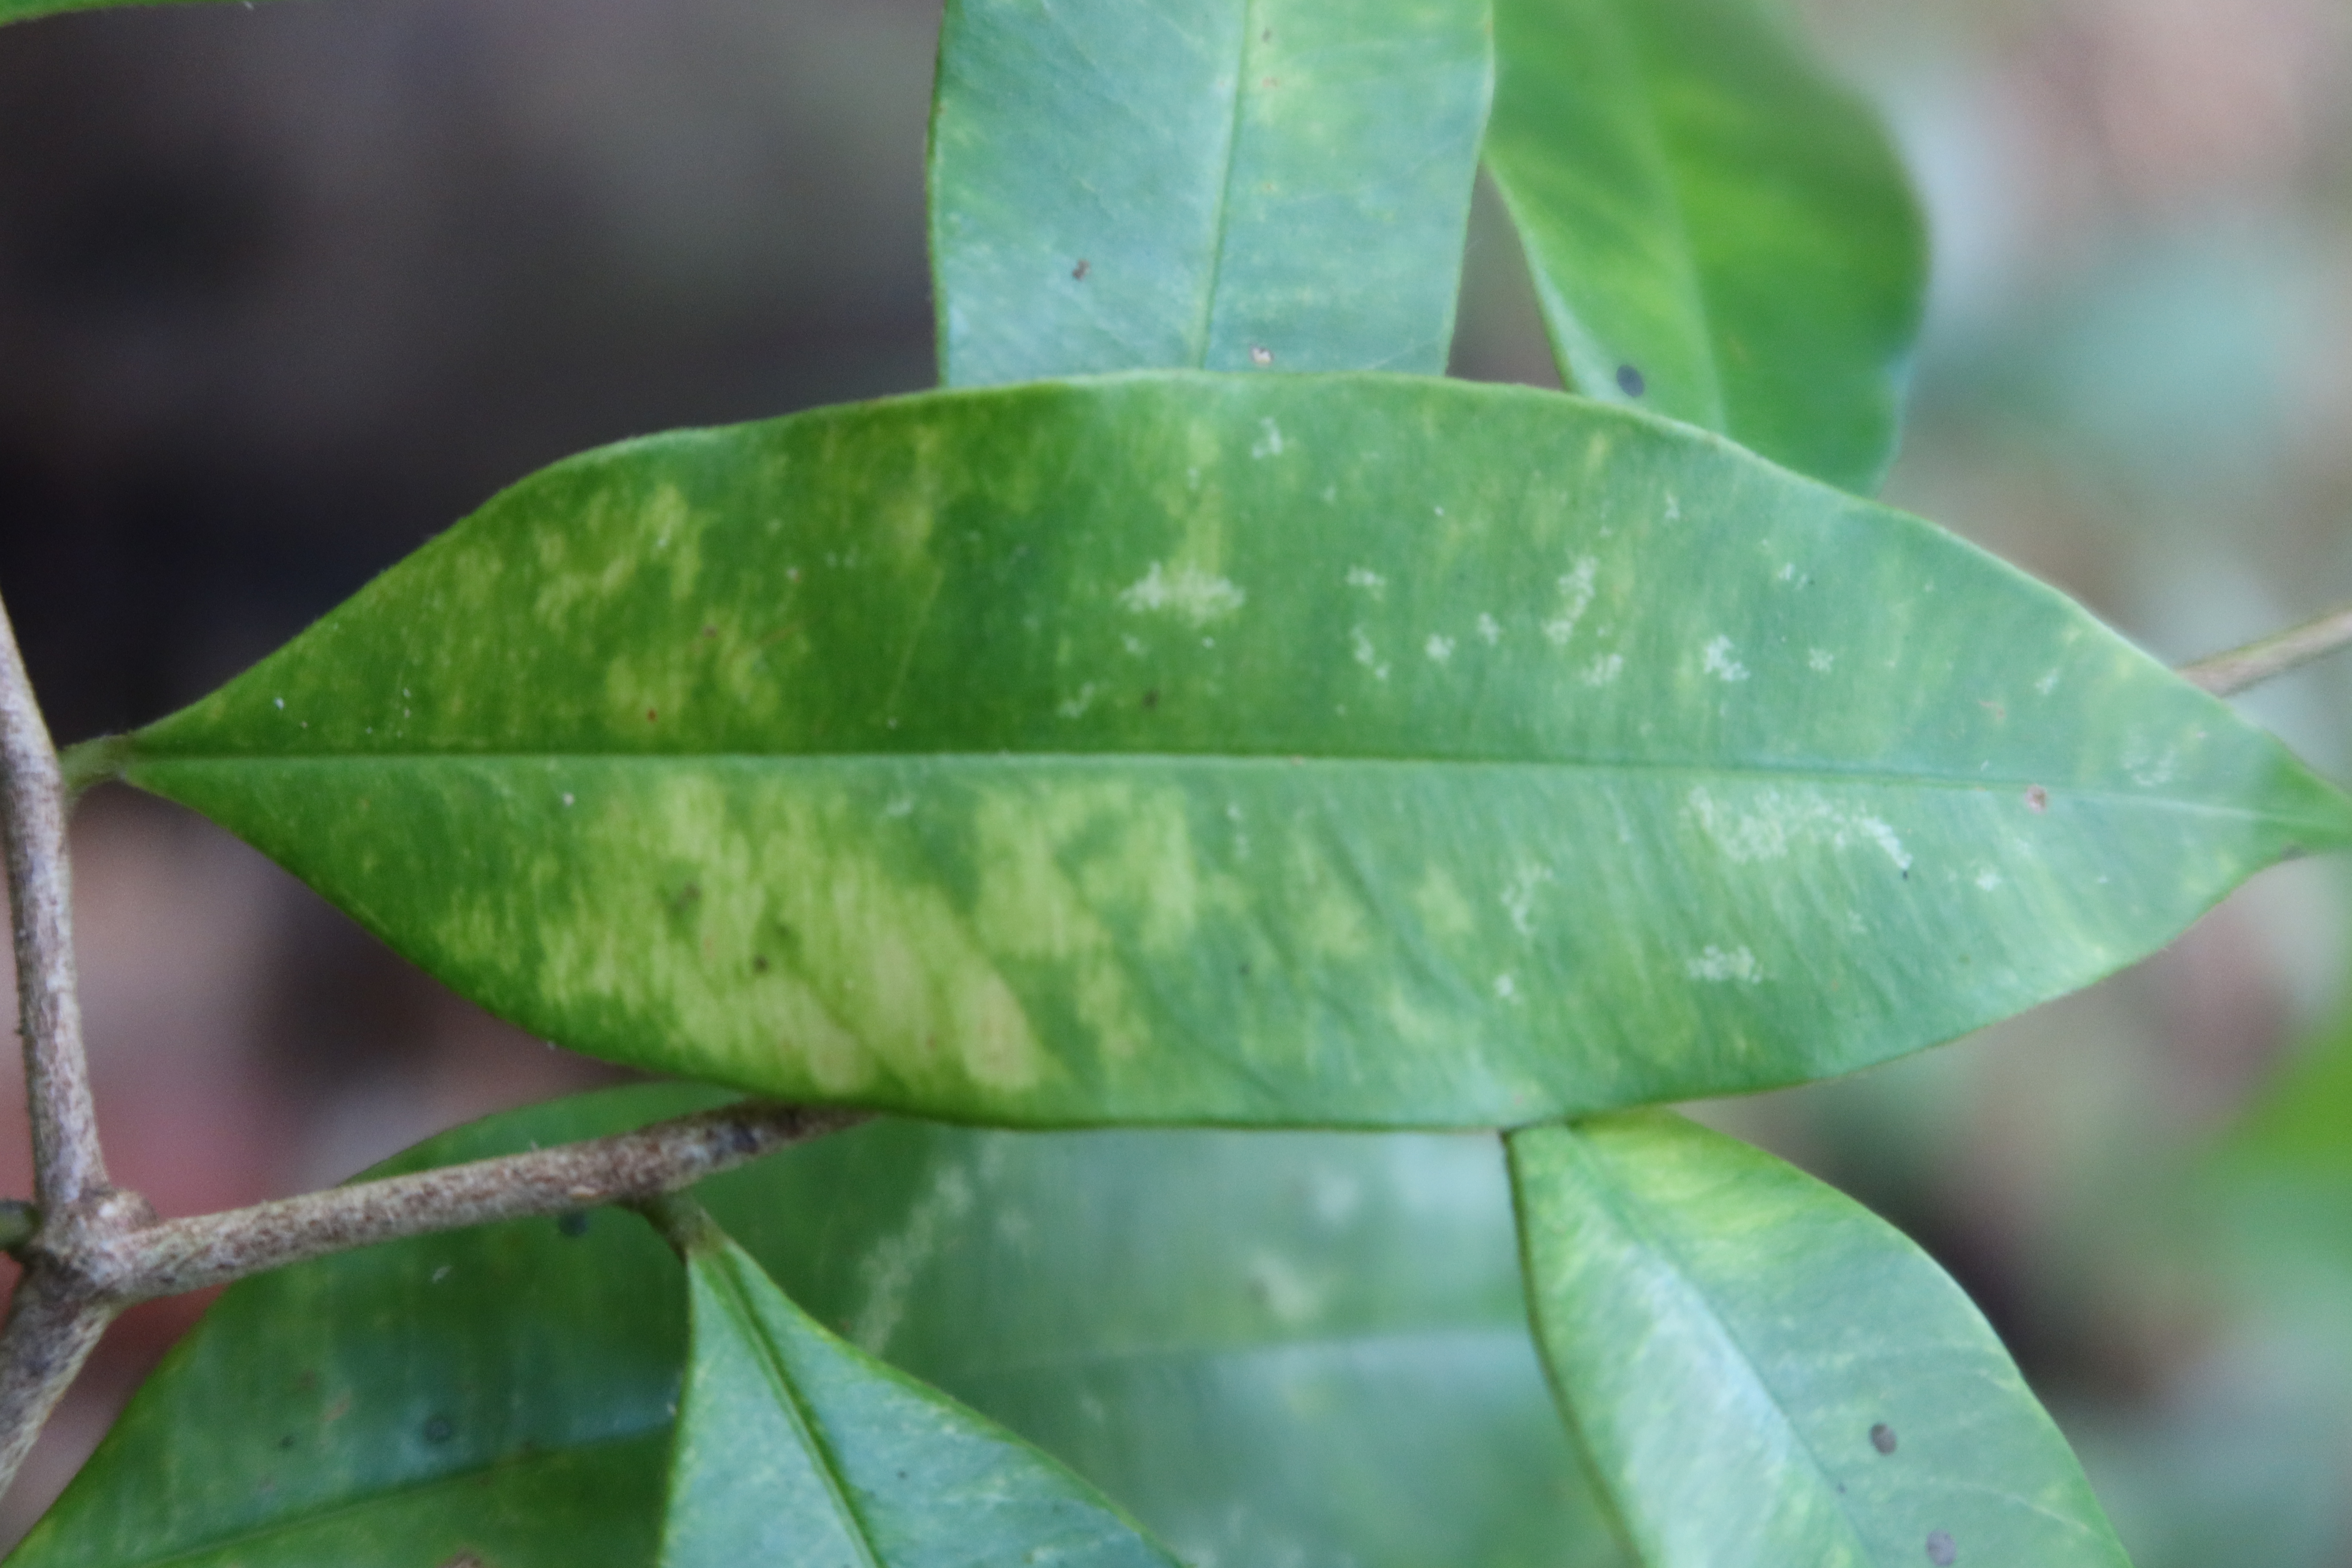
Label: Downy mildew